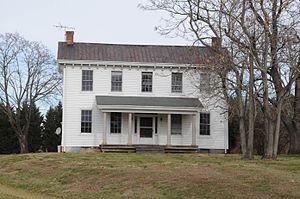
La census-designated place de Bear est située dans le comté de New Castle, dans l’État du Delaware, aux États-Unis. Lors du recensement de 2010, la ville avait une population de 19 371 habitants.